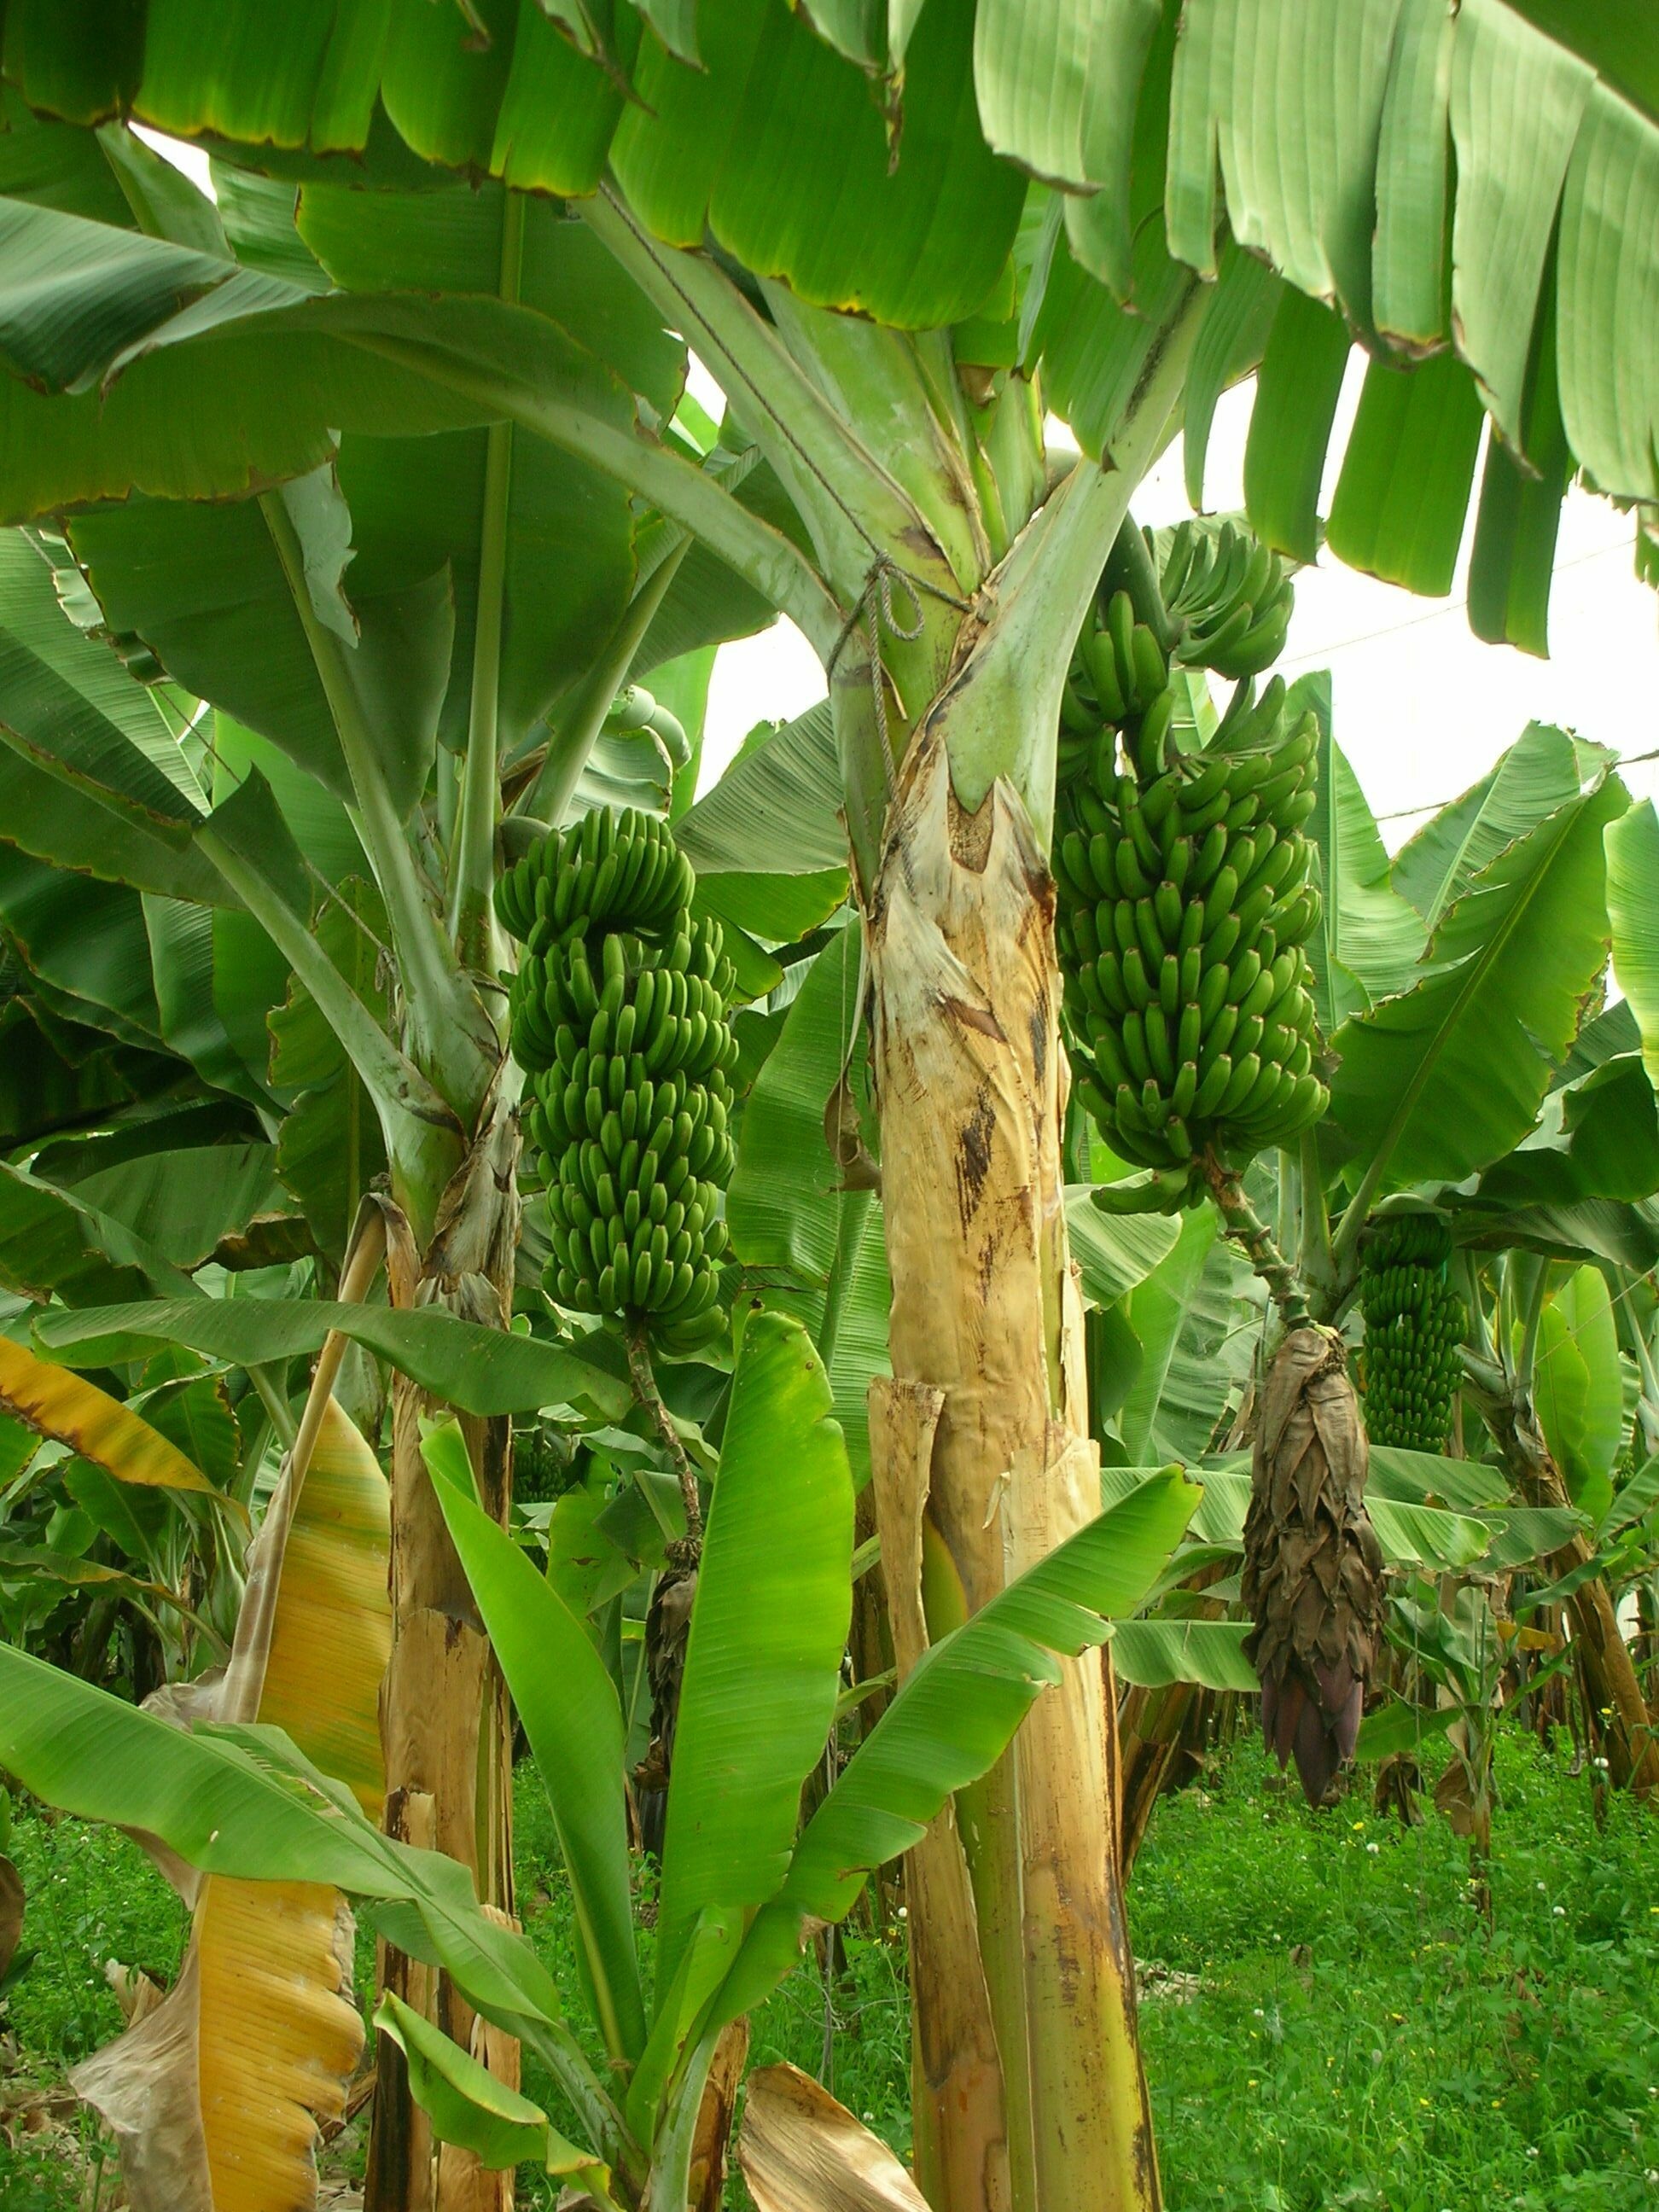
tree, plant, fruit, flower, food, green, jungle, produce, botany, garden, bananas, rainforest, plantation, flowering plant, fruit growing, artocarpus, banana trees, land plant, arecales, banana plantation